Freyja

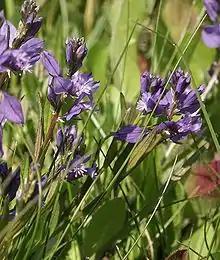
Freyja's hair—"Polygala vulgaris"—a species of the genus "Polygala"

In "Sörla þáttr", a short, late 14th century narrative from a later and extended version of the "Óláfs saga Tryggvasonar" found in the "Flateyjarbók" manuscript, a euhemerized account of the gods is provided. In the account, Freyja is described as having been a concubine of Odin, who bartered sex to four dwarfs for a golden necklace. In the work, the Æsir once lived in a city called Asgard, located in a region called "Asialand or Asiahome". Odin was the king of the realm, and made Njörðr and Freyr temple priests. Freyja was the daughter of Njörðr, and was Odin's concubine. Odin deeply loved Freyja, and she was "the fairest of woman of that day". Freyja had a beautiful bower, and when the door was shut no one could enter without Freyja's permission.